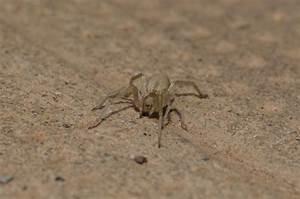
spider